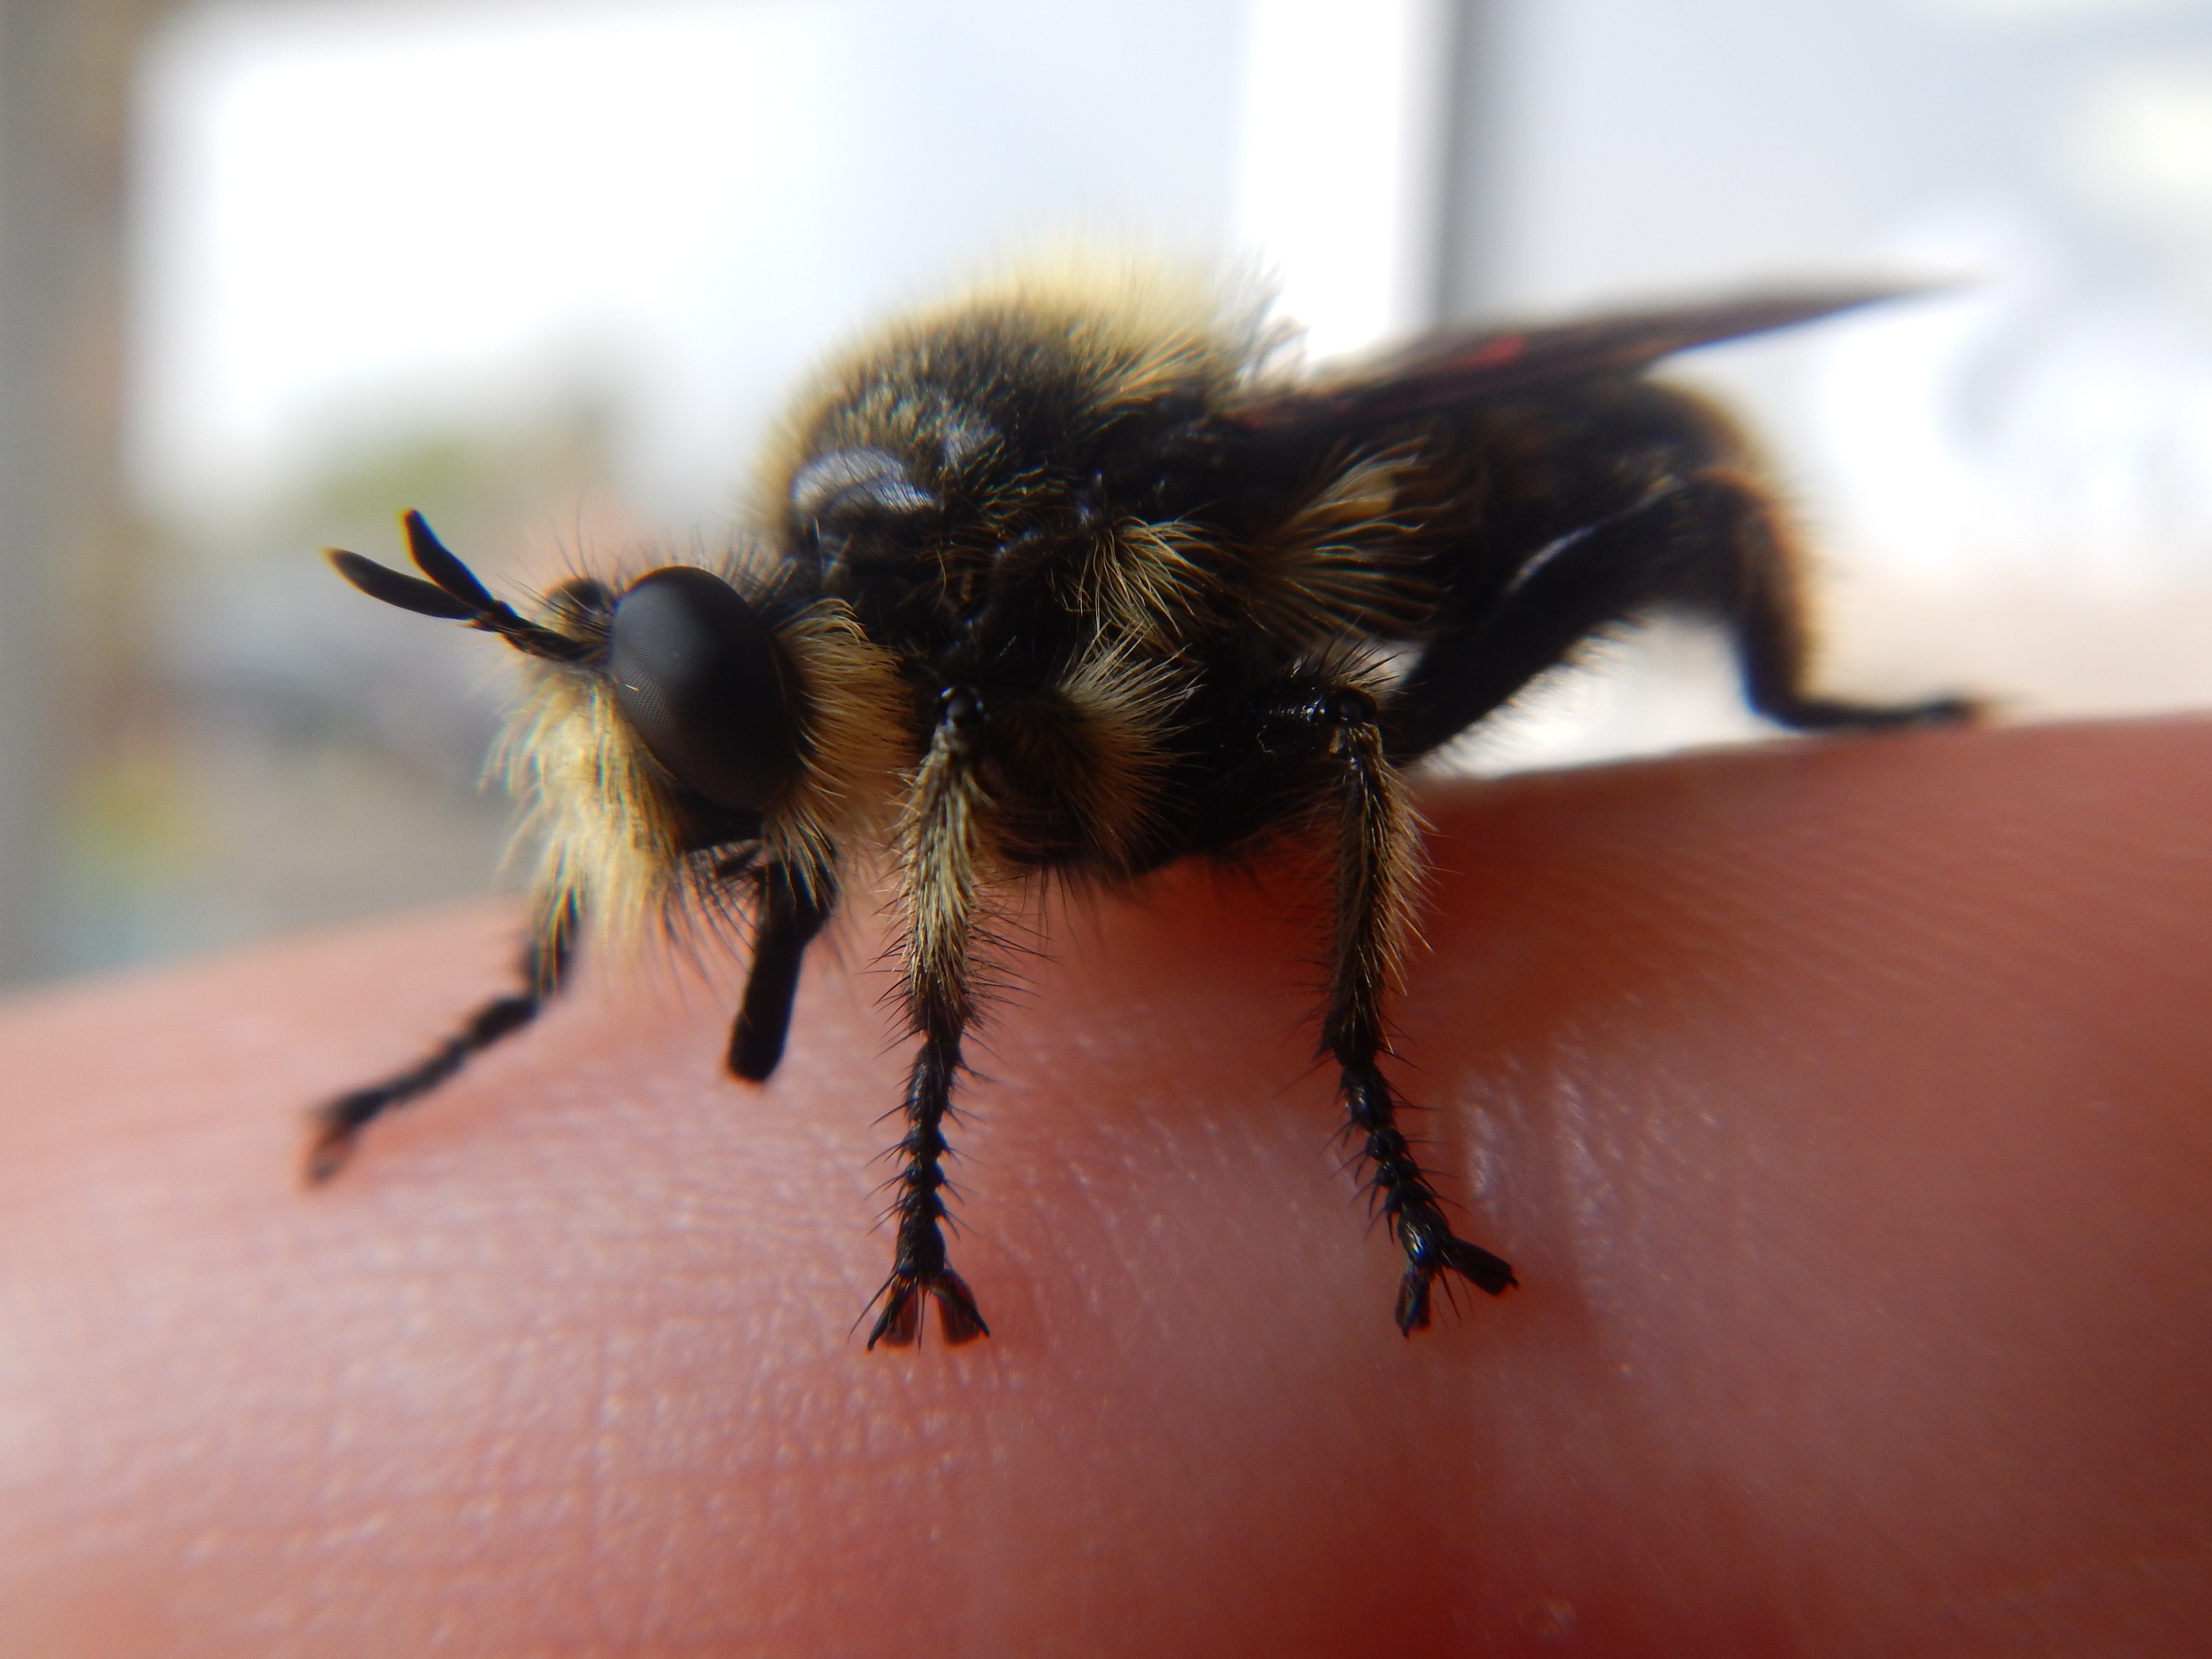
nature, animal, cute, fly, wildlife, finger, insect, natural, bug, yellow, fauna, invertebrate, close up, bee, bumblebee, macro photography, arthropod, honey bee, humble bee, membrane winged insect